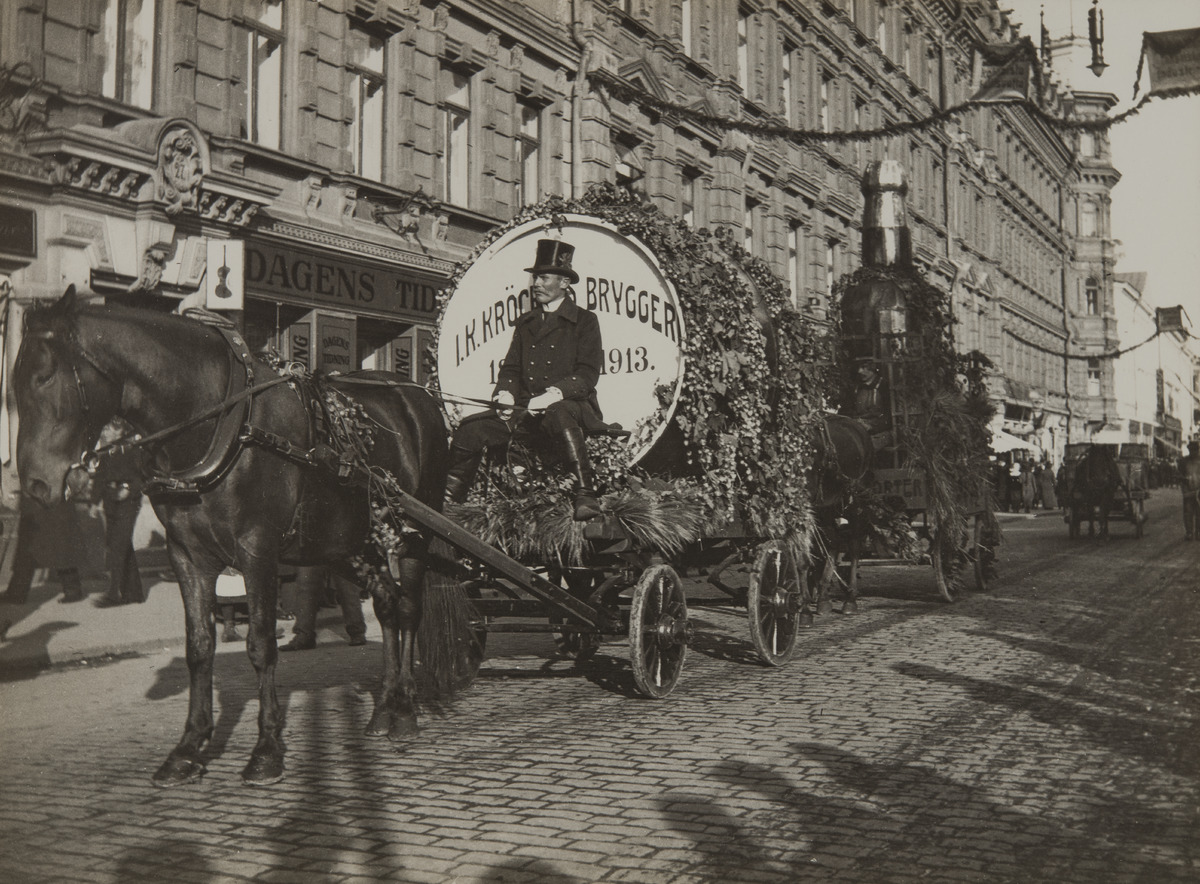
Juhlakulkue Pohjois Esplanaadikadulla (nyk
sisällön kuvaus: Juhlakulkue Pohjois Esplanaadikadulla (nyk. Pohjoisesplanadi) suomalaisen viikon (27.9.-4.10) aikaan vuonna 1913. Kulkueessa kaksi Pitäjänmäellä 1872 - 1921 toimineen J.K Kröckellsin panimoa mainostanutta hevosten vetämää kärryä, joista

etummaisessa

iso

oluttynnyri ja taaemmassa

iso

portteripullo. Taustalla ns. Grönqvistin talo, Pohjoisesplanadi 25-27. mustavalkoinen
Ajankohta: kuvausaika 1913
Paikka: Suomi, Uusimaa, Helsinki, Kluuvi Helsinki, Pohjoisesplanadi 27
Aiheet: kulkueet, juhlat, hevoset, kärryt, ajurit, kuormat, mainonta, panimot, tynnyrit, pullot, kadut, kiveys, rakennukset, liikerakennukset, koristelu